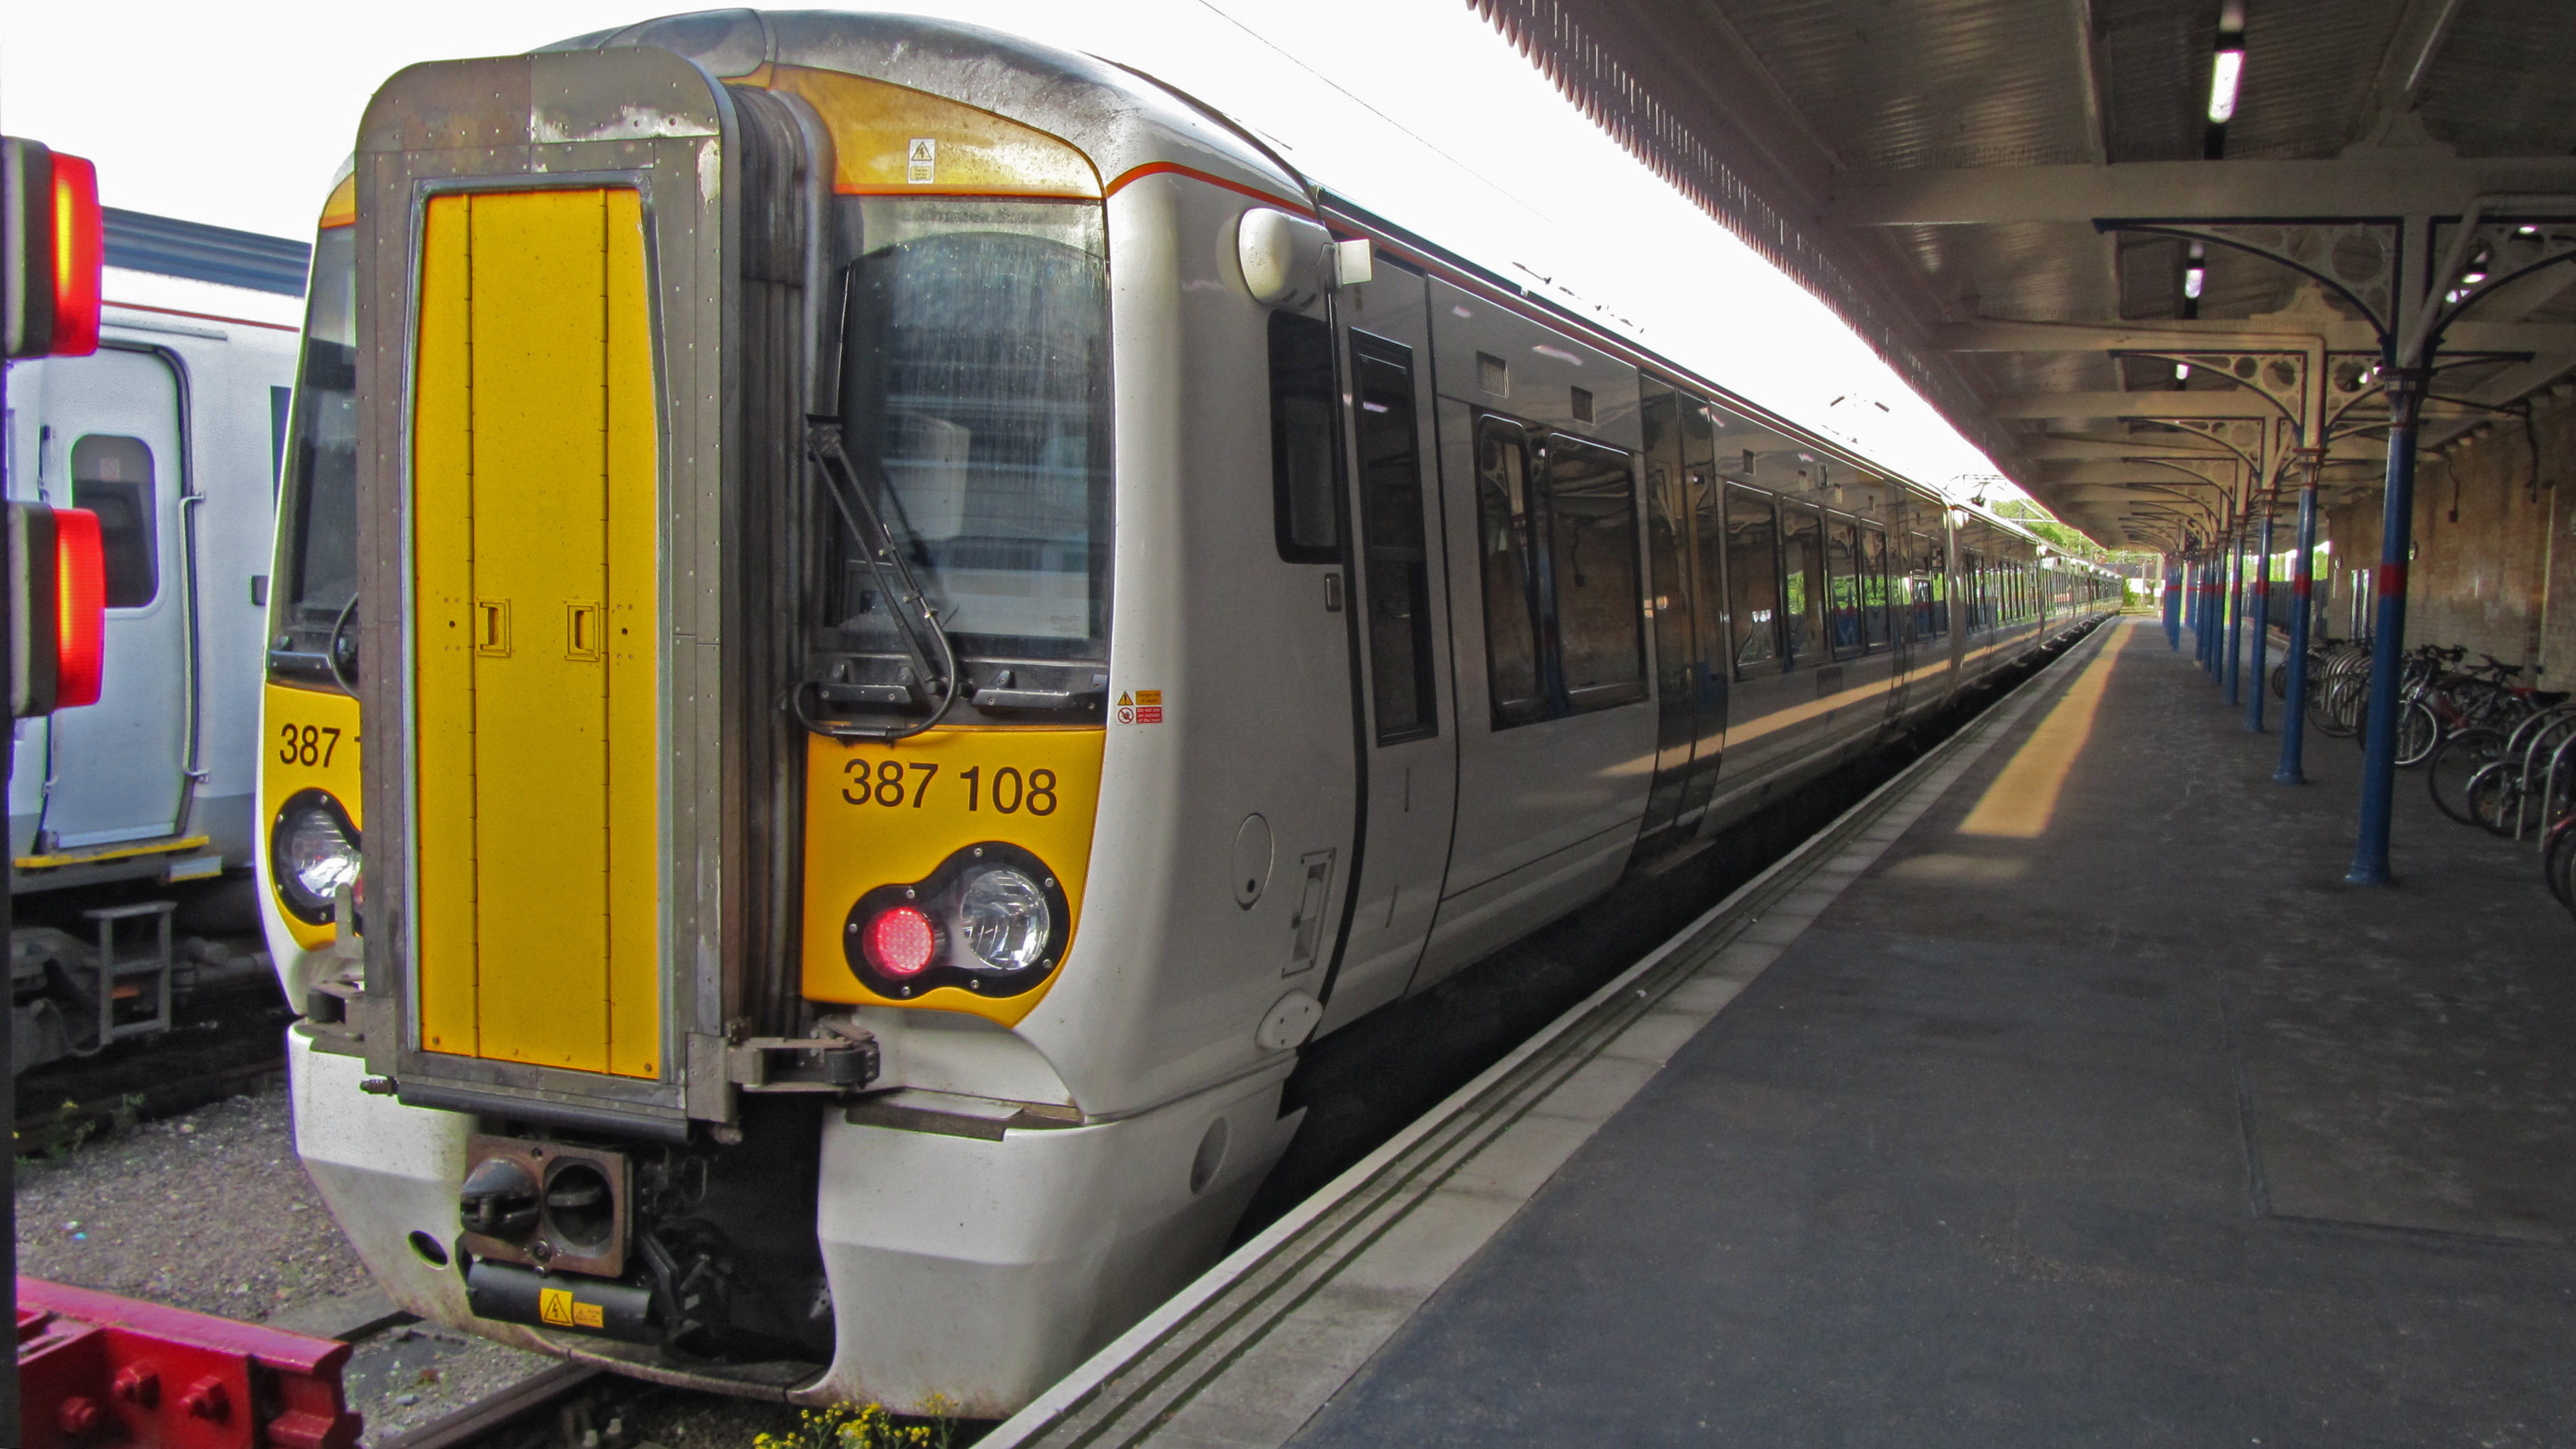
Vehicle type: Trains